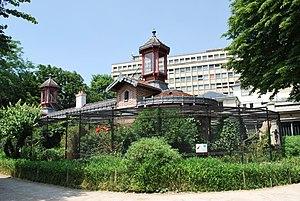
La ménagerie du Jardin des plantes est un parc zoologique public du Muséum national d'histoire naturelle, situé à Paris dans le 5ᵉ arrondissement. Fondé en 1794 à l'initiative de Bernardin de Saint-Pierre, ce zoo est l'un des plus anciens du monde toujours ouverts au public. Depuis 1993, tous les bâtiments sont classés monuments historiques.